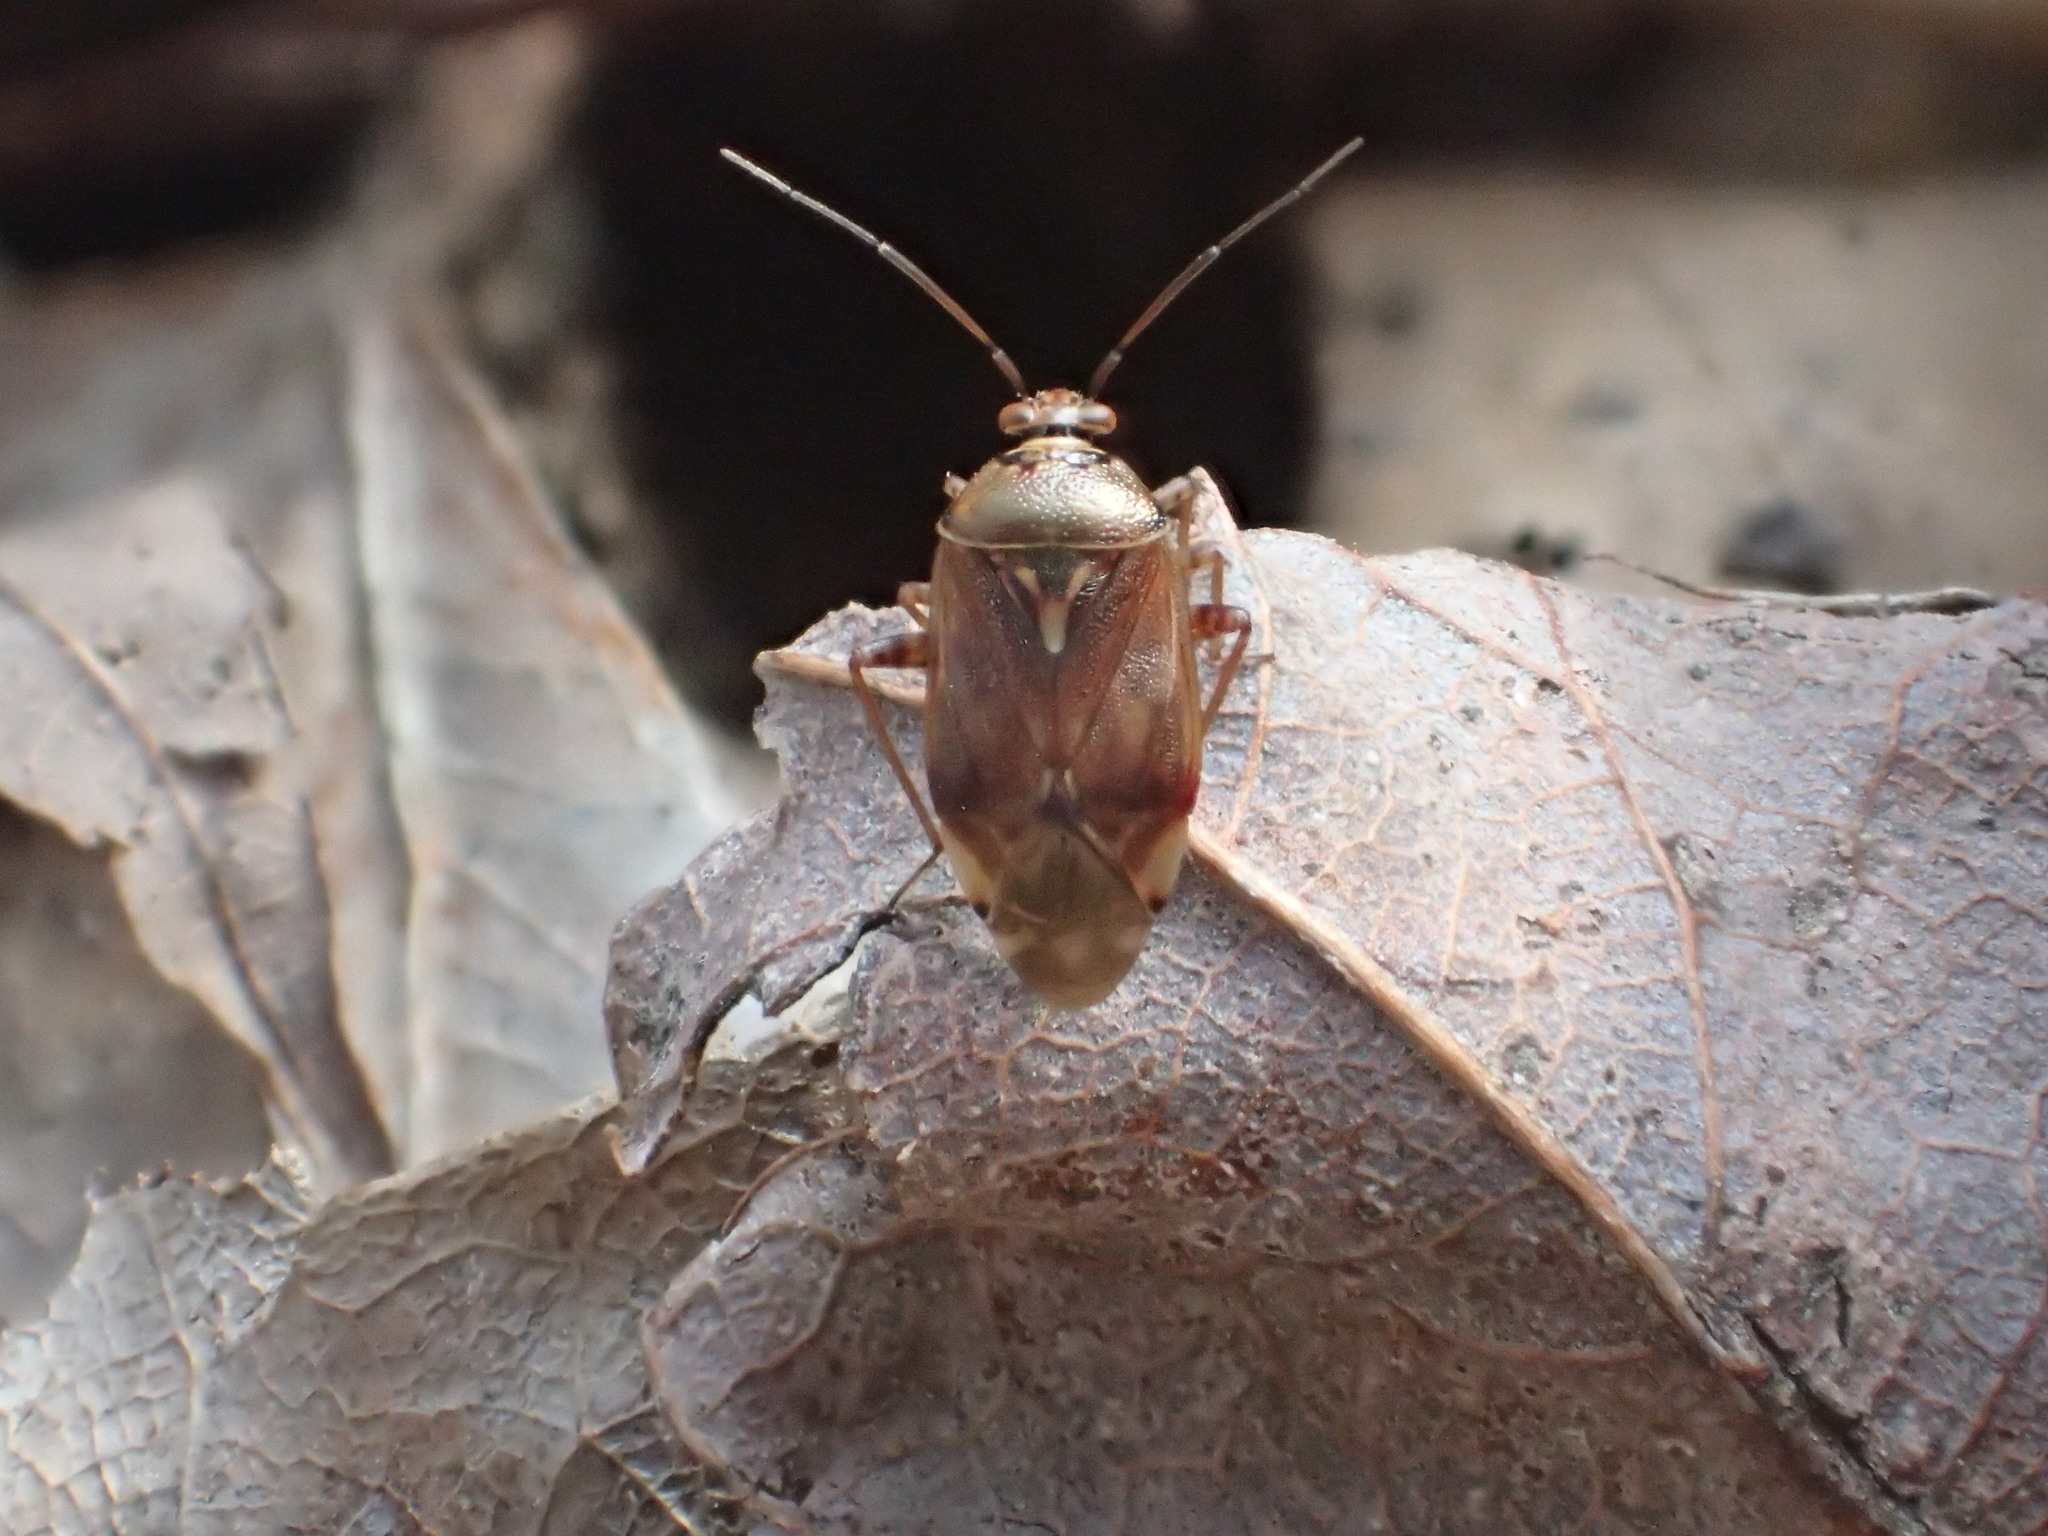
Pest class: lygus_bug